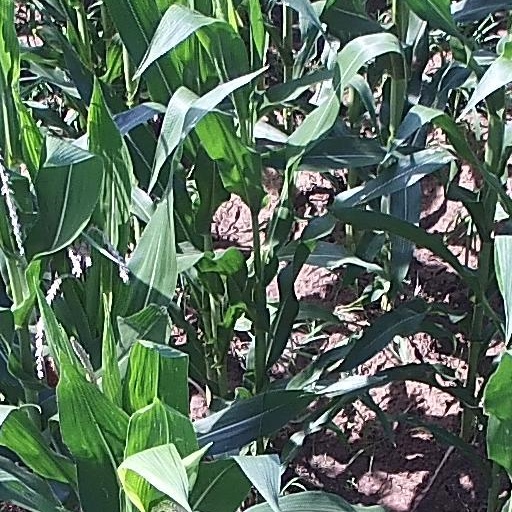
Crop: maize; corn